Culture of Armenia

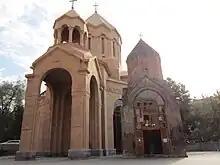
Katoghike Holy Mother of God Church in Yerevan

The culture of Armenia encompasses many elements that are based on the geography, literature, architecture, dance, and music of the Armenian people. Armenia is a majority Christian country in the Caucasus.